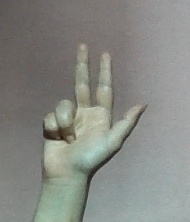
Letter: al